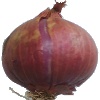
Label: Onion Red 1